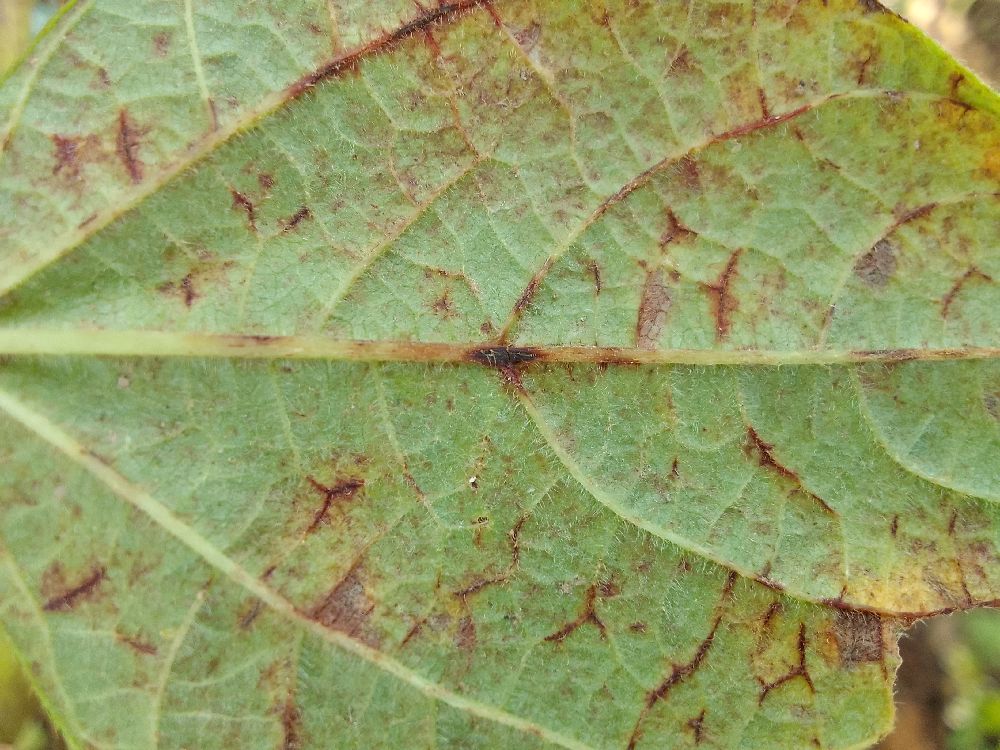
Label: anthracnose